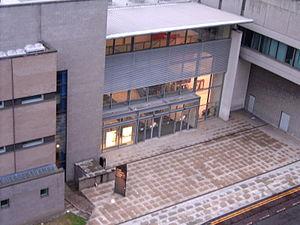
Le Royal Northern College of Music de Manchester est un conservatoire de musique.